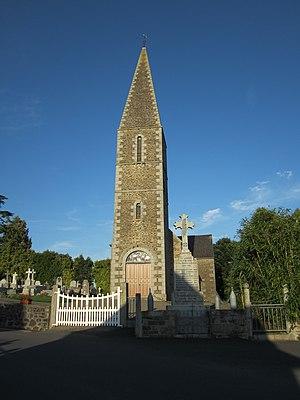
Montigny, Isigny-le-Buat, Manche